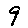
Label: 9